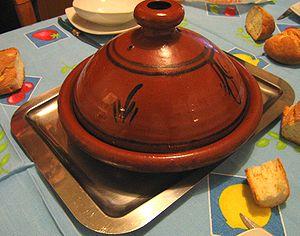
Un Tajine